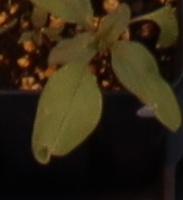
Label: Waterhemp